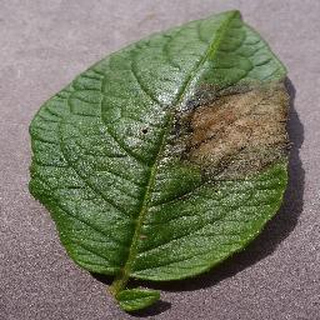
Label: potato_late_blight